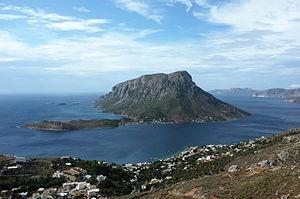
Telendos est une petite île de l'archipel du Dodécanèse dans la mer Égée séparée par un bras de mer de 800 m à l'ouest de Kalymnos, à laquelle elle est administrativement rattachée.